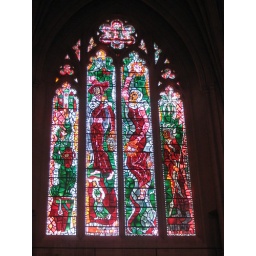
Stained glass window in National Cathedral